The World Is Curved

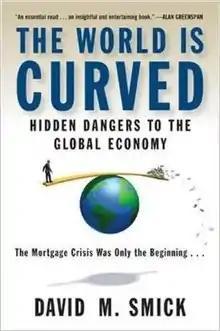
First edition cover

The World Is Curved: Hidden Dangers to the Global Economy is a book written by David M. Smick, a financial market consultant, non-fiction author, and Chairman and CEO in the consultancy company of Johnson Smick International (JSI). This book opposes the views of Thomas Friedman's "The World Is Flat: A Brief History of the Twenty-First Century". Smick considers the potential negative ramifications of a constantly fluctuating global economy and analyzes possible solutions to these challenges.